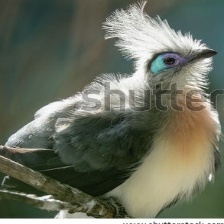
Species: CRESTED COUA
Scientific name: COUA CRISTATA